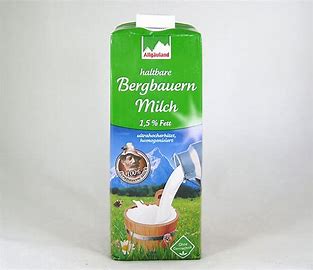
Waste category: cardboard